Sointula

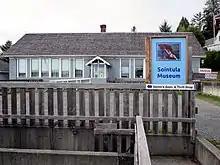
The Sointula Museum

In the 21st century, declining forestry and fishing industries have hit Sointula hard. Its school-age population has shrunk, although housing prices have risen, as owners from as far as California have bought homes as summer retreats. Sointula is home to the Sointula Museum, and produces an online newsletter, the "Sointula Ripple". It is easy to reach by car ferry, operated by BC Ferries from Port McNeill and Alert Bay.